IPB University

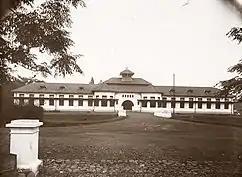

On December 26, 2000 the Indonesia government changed IPB's autonomy status to a state-owned university.